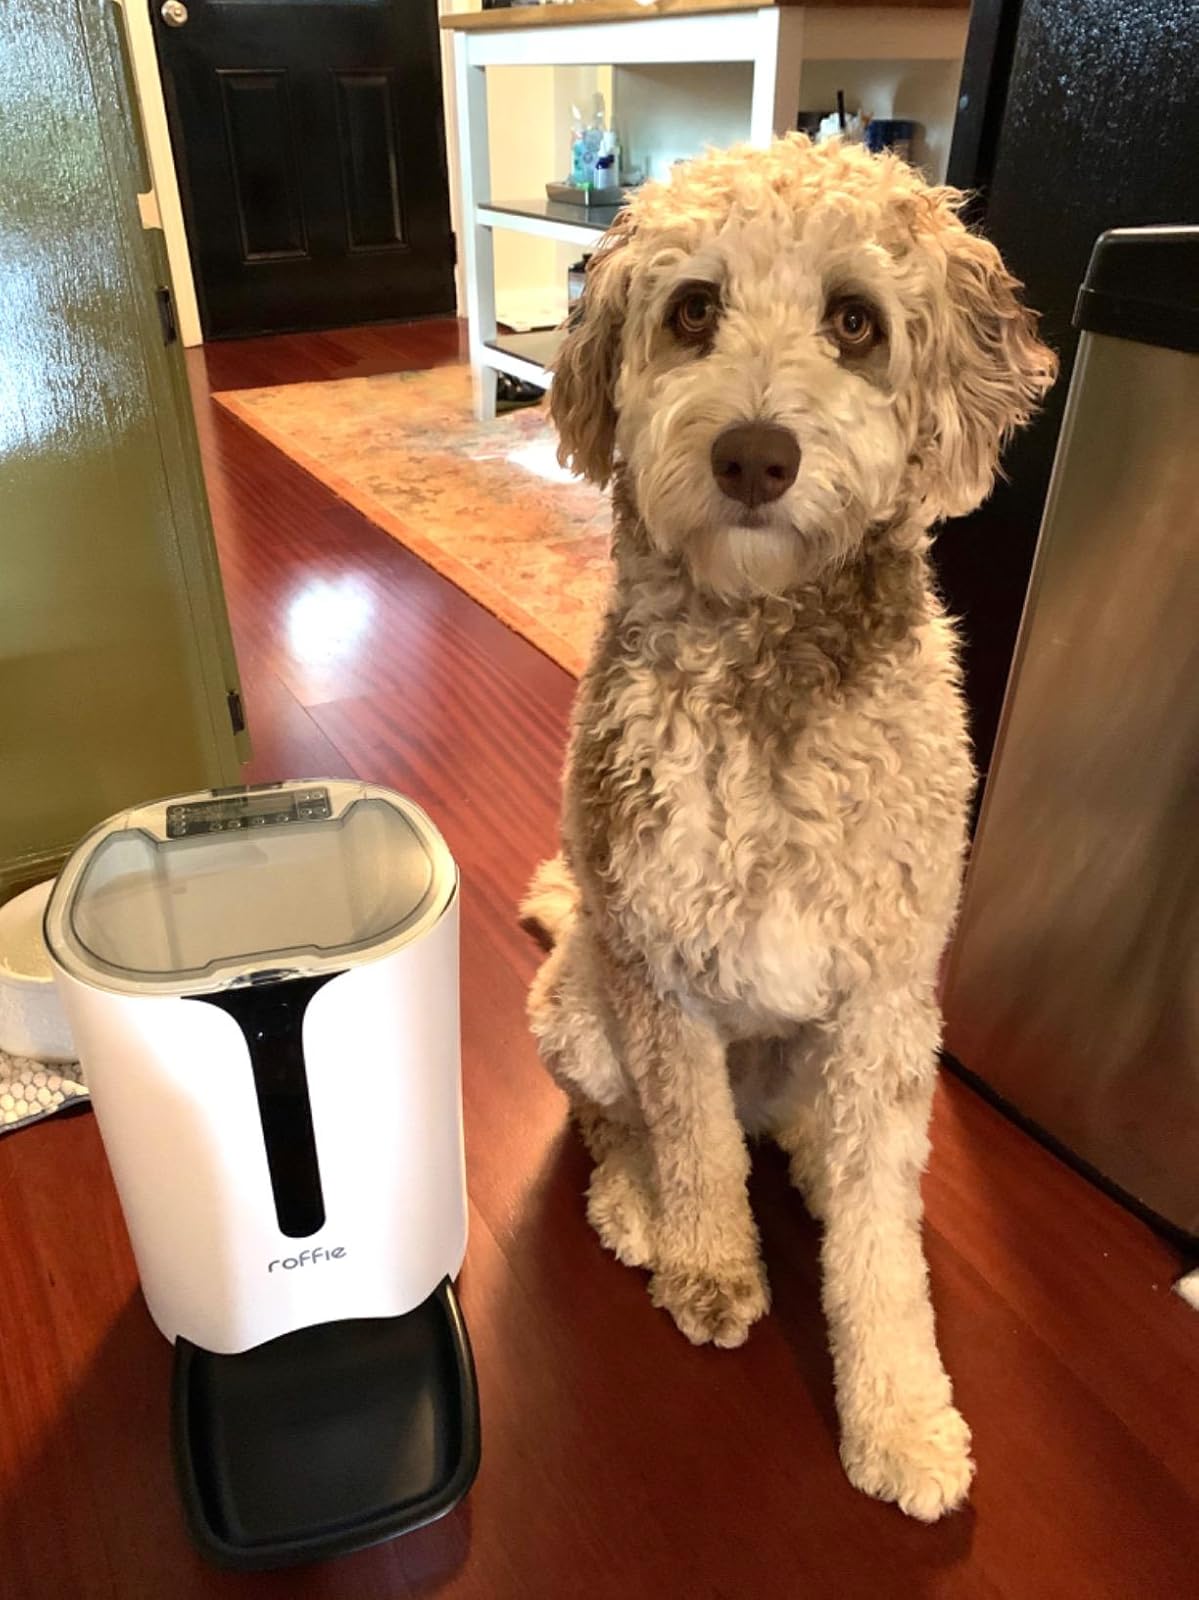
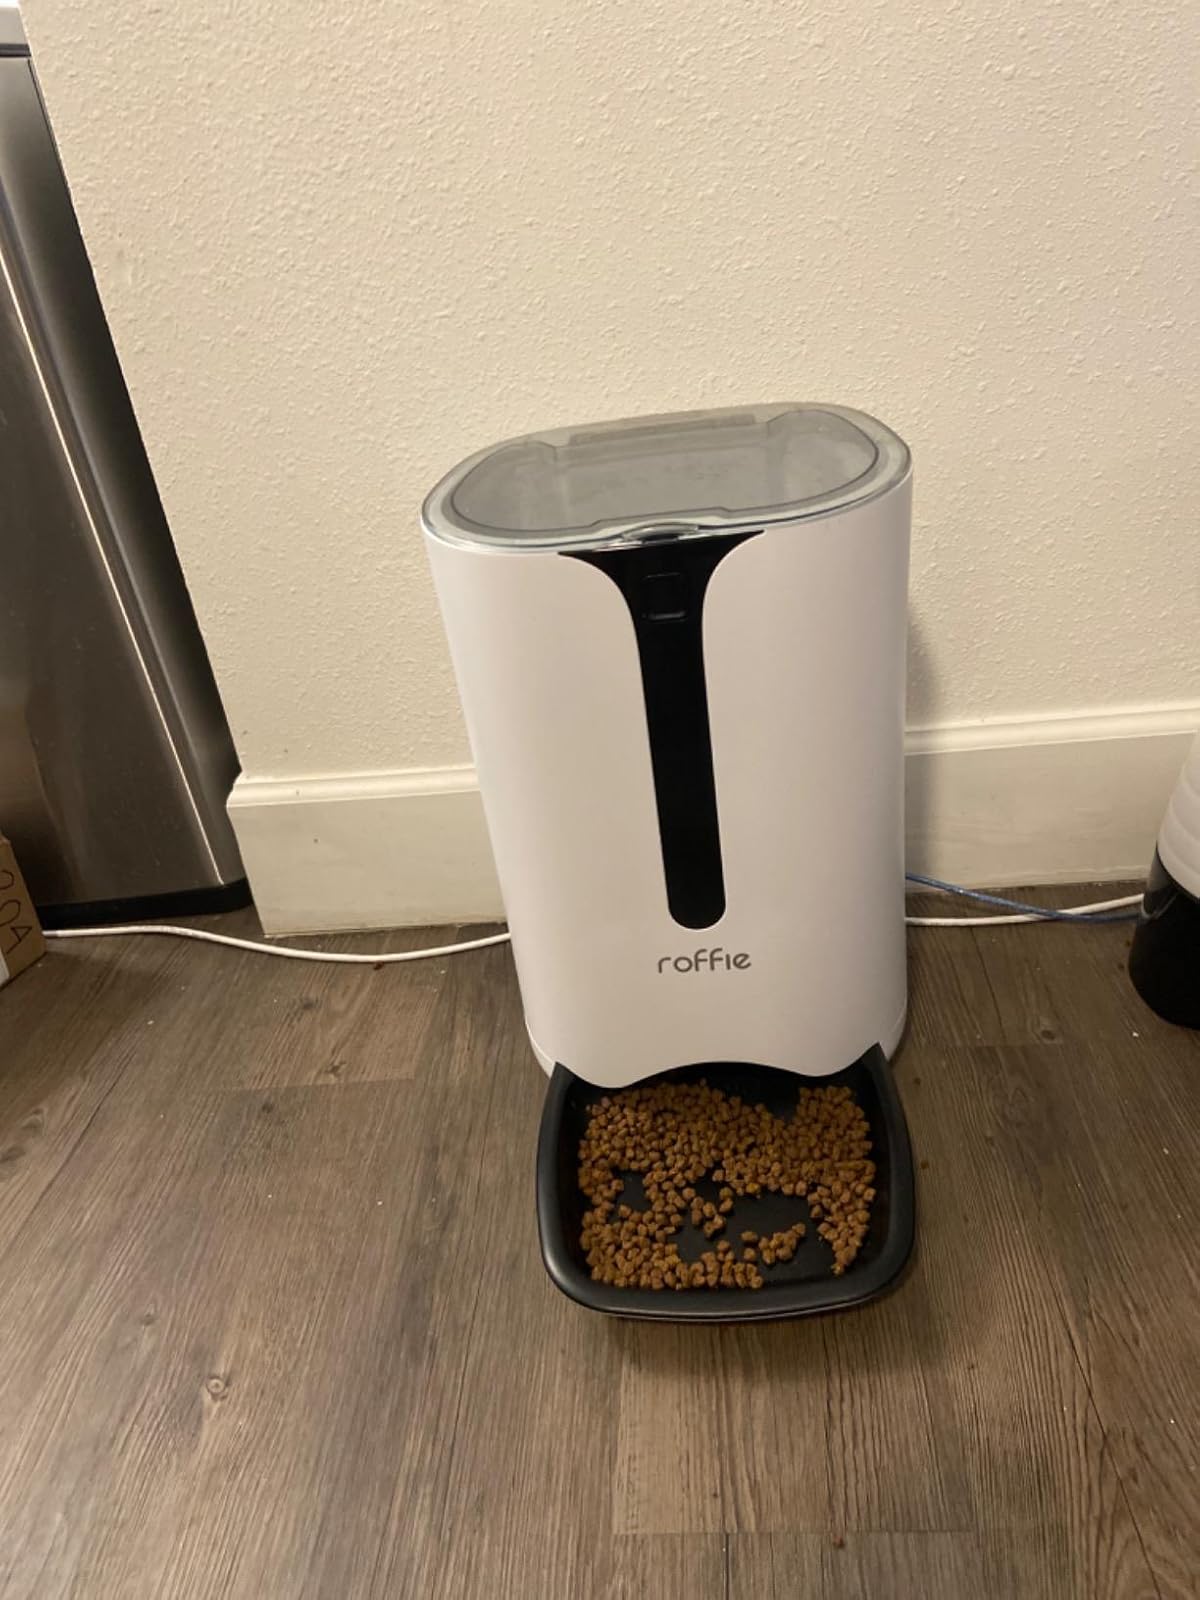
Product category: items_feeder
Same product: yes